Violent Struggle

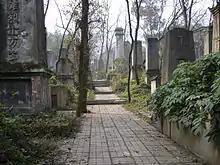
The Cultural Revolution Cemetery in Chongqing, China. At least 1,700 people were killed during the violent faction clash in Chongqing, with 400–500 of them buried in this cemetery.

The Violent Struggle, also known as Wudou or Factional Conflicts, refers to the violent conflicts between different factions (mostly of Red Guards and "rebel groups" composed mostly of students and workers) during the Chinese Cultural Revolution (1966–1976). The factional conflicts started in Shanghai and Chongqing in December 1966, and then spread to other areas of China in 1967 which brought the country to the state of civil war. Most violent struggles took place after the power seizure of rebel groups, and gradually grew out of control in 1968, forcing the Central Committee of the Chinese Communist Party as well as the Chinese government to take multiple interventions in the summer of 1968.